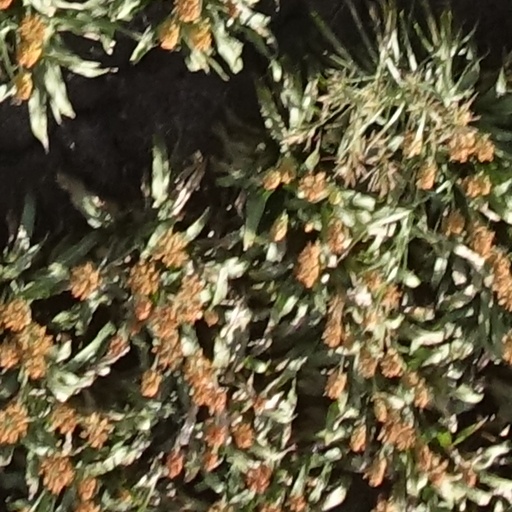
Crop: sorghum